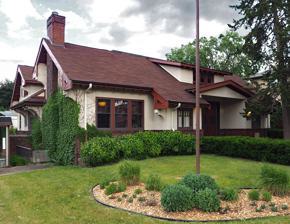
Building: Station 13 Minneapolis Fire Department
Country: United States of America
Year built: 1923
United States historic place Station 13 Minneapolis Fire Department U.S. National Register of Historic Places Fire Station 13 from the northwest Show map of Minnesota Show map of the United States Location 4201 Cedar Ave. S., Minneapolis , Minnesota Coordinates 44°55′38″N 93°14′47″W / 44.92722°N 93.24639°W / 44.92722; -93.24639 Built 1923 Architect Collins and Kennison Architectural style Bungalow/Craftsman NRHP reference No. 03001340 Added to NRHP December 23, 2003 Station 13 of the Minneapolis Fire Department is a fire station in the Ericsson neighborhood of Minneapolis, Minnesota .  The station, at 4201 Cedar Ave. S., was built in 1923 during a period when the city was growing rapidly.  Between 1919 and 1922, nearly 5,000 new homes had been built in Minneapolis, and city planners of that era were concerned about fire protection for buildings located near the city limits.  That era saw other construction projects such as Roosevelt High School , built in 1922; Standish Elementary School, built in 1920; and Roosevelt Community Library , built in 1925. Minneapolis Fire Station 13 seen from Cedar Avenue in winter The city wanted the station to blend into its surrounding residential area, so the building was designed in the American Craftsman bungalow style.  It had a low, horizontal roof and a front yard, which distinguished it from other fire stations that typically had two stories and prominent entries. It served as a fire station until 1979, when the Minneapolis Fire Department initiated a remodeling and expansion program.  It later held an emergency medical technician unit before being converted to offices.  It was listed on the National Register of Historic Places in 2003. References